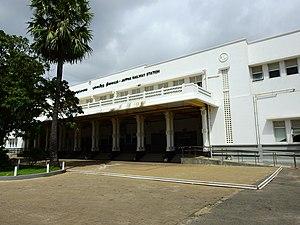
La Jaffna railway station est une gare ferroviaire de la ville de Jaffna au Sri Lanka, sur la ligne Northern Line.